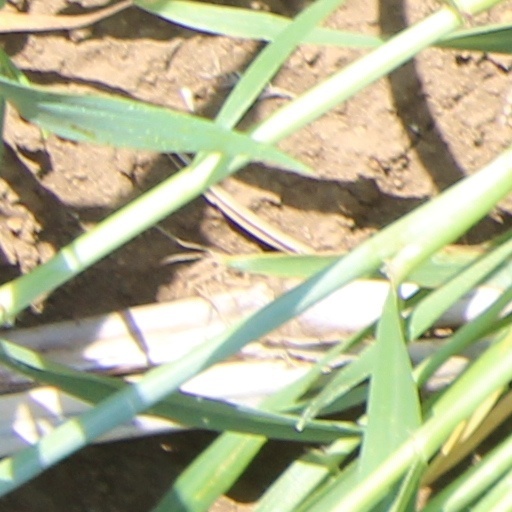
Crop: wheat